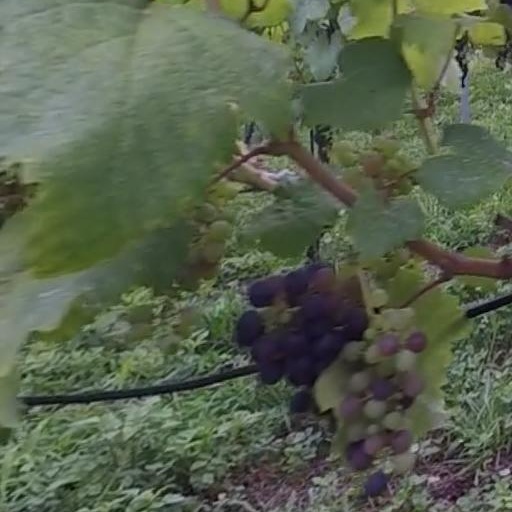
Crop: grape